Hmar Students' Association

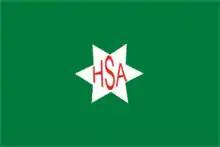
Hmar Students Association flag

The flag is green in colour with a white star in the middle within which H.S.A. is inscribed. The green colour signifies that the H.S.A. stands for truth. The star is the Pole Star signifying H.S.A as a guide for the nation. Its white colour signifies purity and truth to stand for.H.S.A, inscribed in red {in the middle} shows its dedication and sacrifice for the nation.